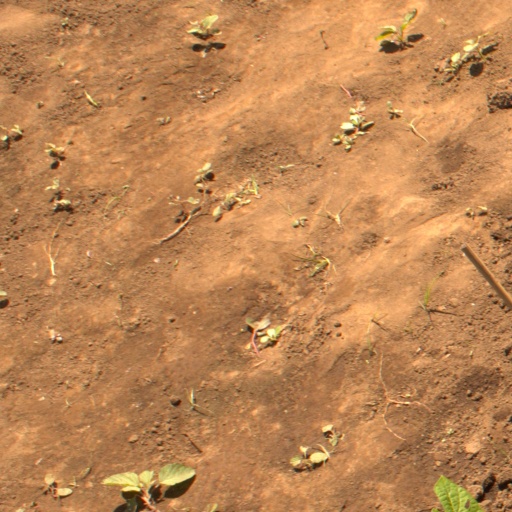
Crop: soybean